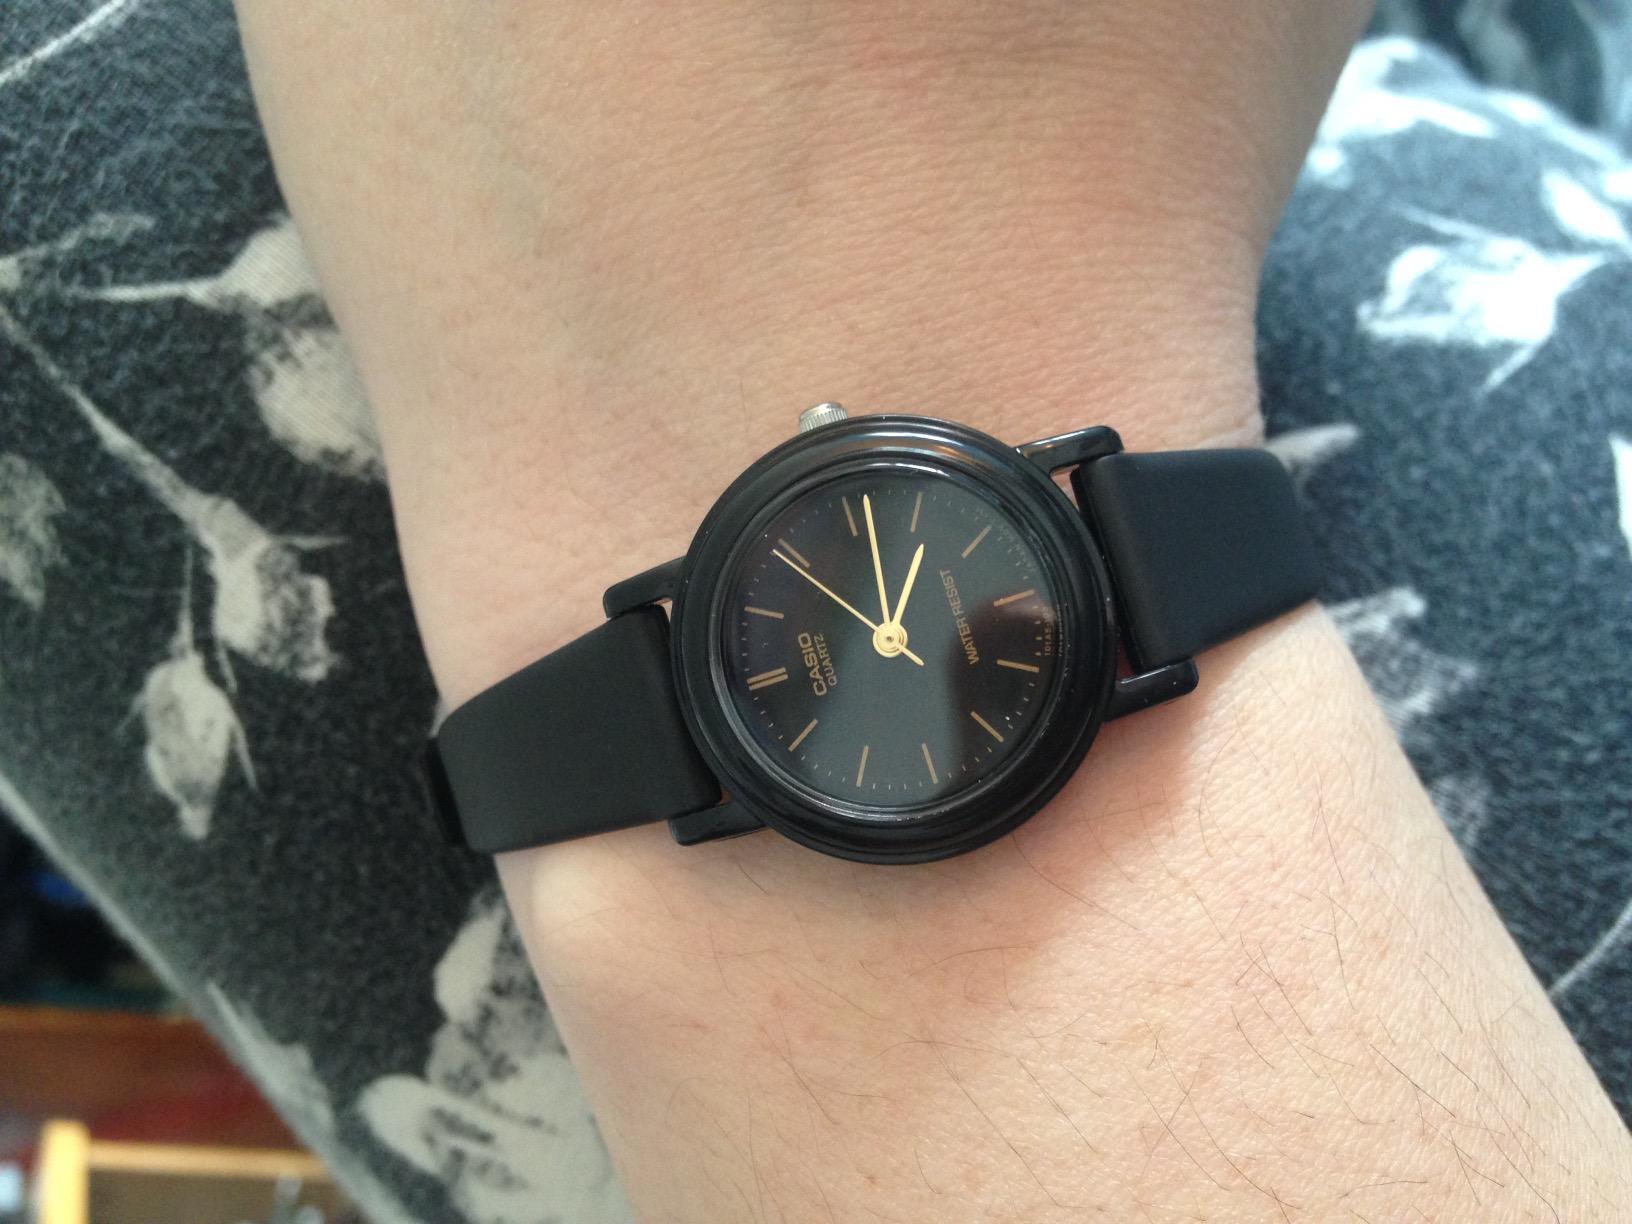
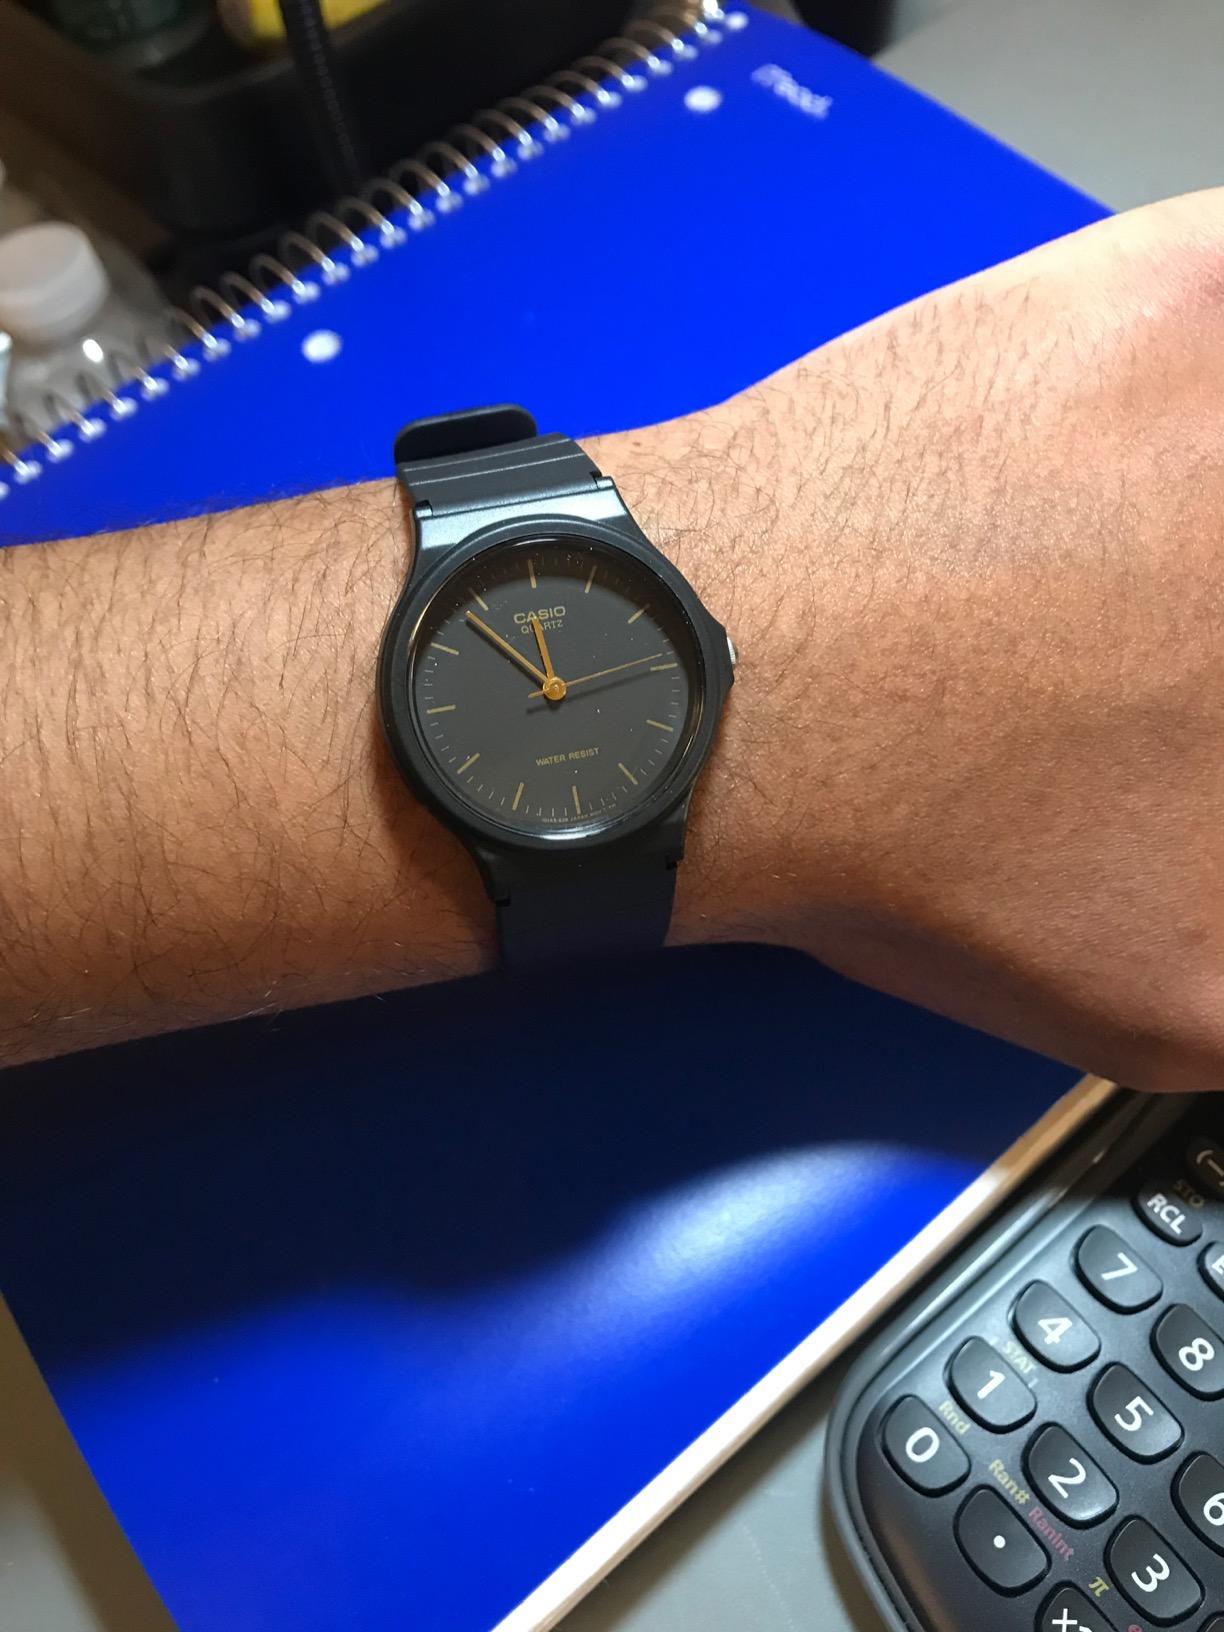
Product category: accessories_watch
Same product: no